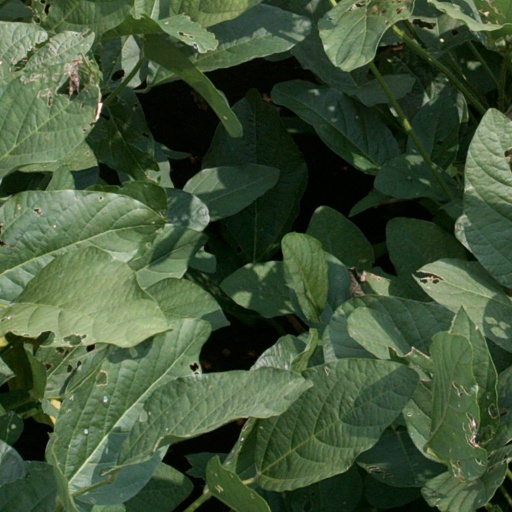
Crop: soybean